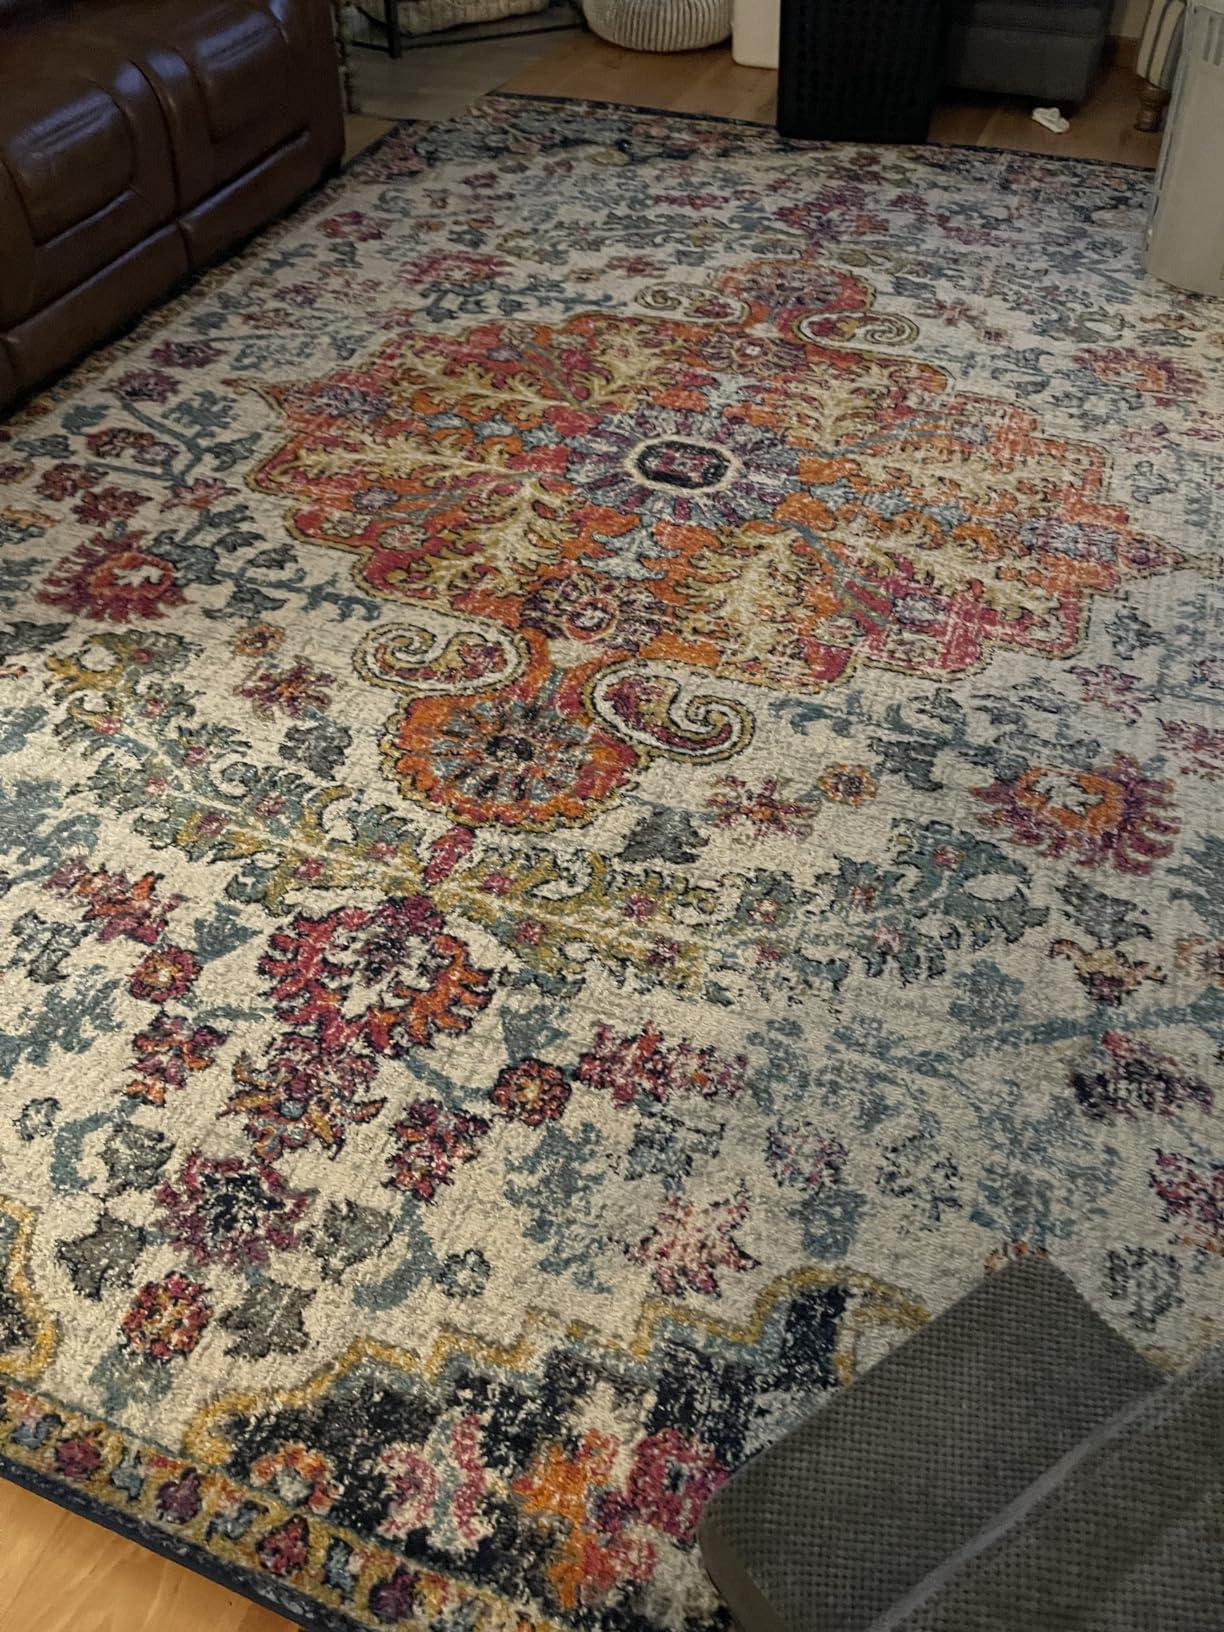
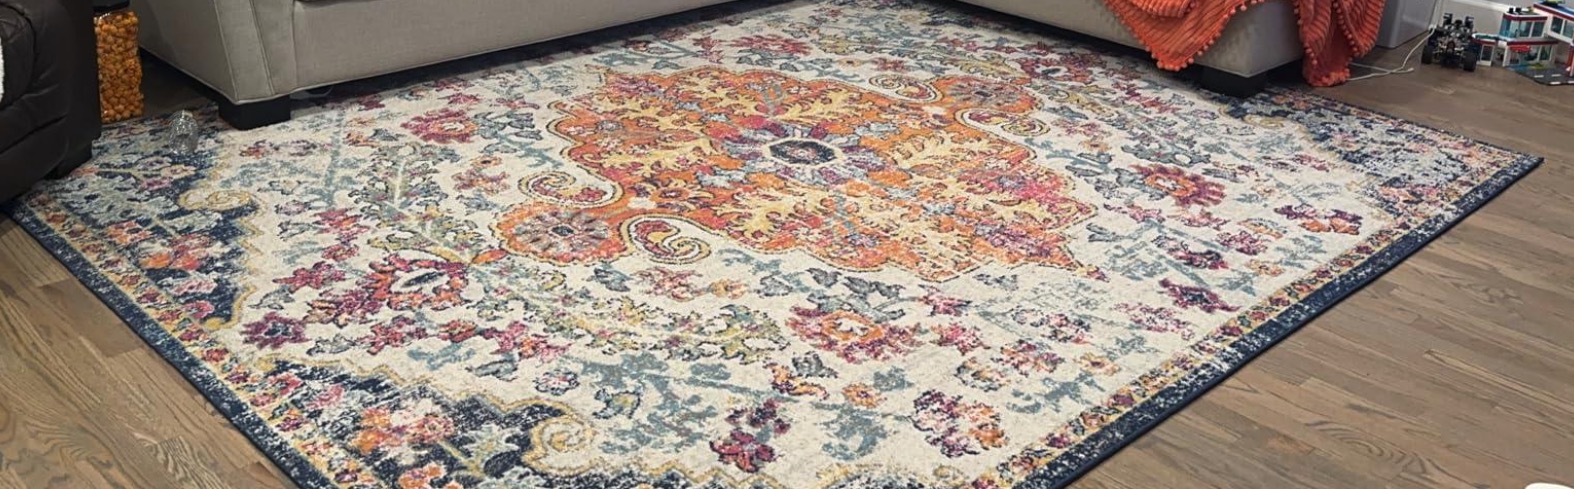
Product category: misc
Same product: yes